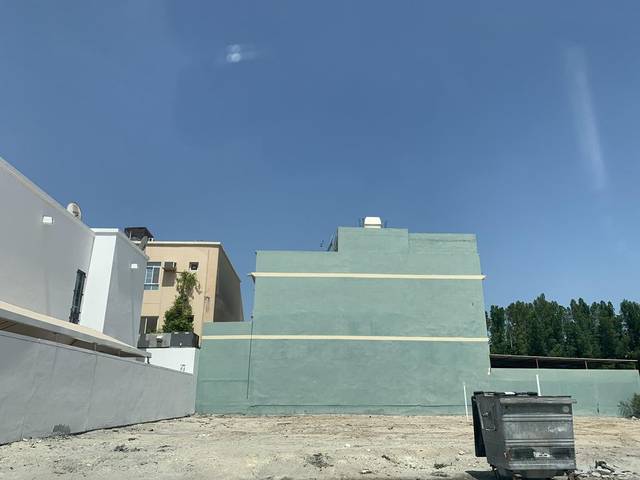
Region: Bahrain
Coordinates: 26.209, 50.583